Andrade El Idolo

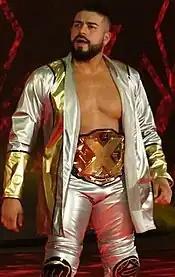
Andrade "Cien" Almas is a former NXT Champion

On the July 19 episode of "NXT", Almas appeared with an unidentified woman and attacked Cezar Bononi before threatening No Way Jose, though Almas ran away when Jose ran back into the ring. After being absent from in-ring competition, Almas returned being accompanied by the woman who turned out to be his new manager Zelina Vega, defeating Jose on the August 9 episode of "NXT" and pacting a match at against Johnny Gargano on August 19, which Almas won. Almas returned on the October 11 episode of "NXT", where he once again defeated Gargano. On the November 1 episode of "NXT", Almas signed a contract where he pacted a match against Drew McIntyre for the NXT Championship, before attacking him later that night. On November 18 at , Almas defeated McIntyre to become the new NXT Champion.